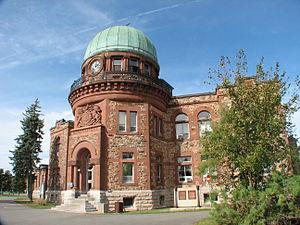
Cet article recense les lieux patrimoniaux d'Ottawa inscrits au répertoire des lieux patrimoniaux du Canada, qu'ils soient de niveau provincial, fédéral ou municipal.
L'Observatoire fédéral était un observatoire astronomique situé à Ottawa, au Canada. L'observatoire est initialement prévu pour établir avec précision l'heure ainsi que des coordonnées, dans le même style que l'Observatoire royal de Greenwich. Pendant plusieurs années, l'observatoire sera ainsi connu par les Canadiens comme la source du signal horaire du Conseil national de recherches du Canada.